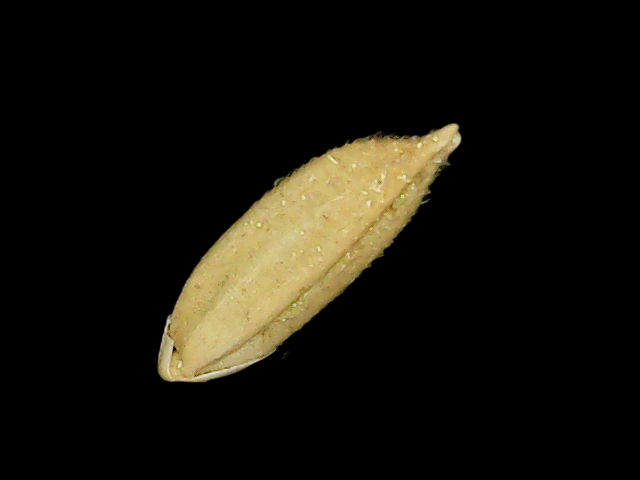
Rice variety: Binadhan12